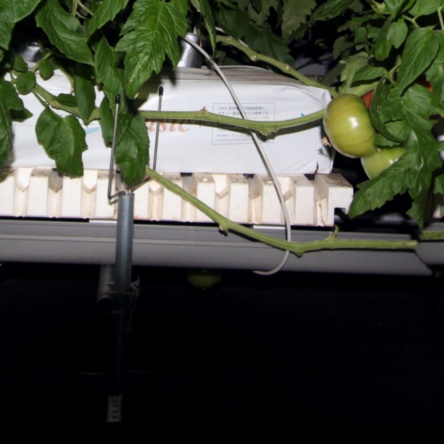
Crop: tomato